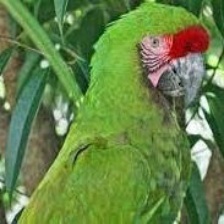
Species: MILITARY MACAW
Scientific name: ARA MILITARIS
ImageNet parent category: macaw